Ray Gene Smith

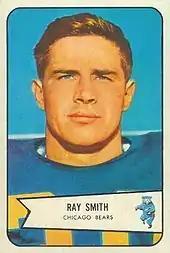
Smith on a 1954 Bowman football card

Ray Gene Smith (November 27, 1928 – August 16, 2005) was an American professional football defensive back who played four seasons with the Chicago Bears of the National Football League (NFL). He played college football at Cameron State Agricultural College and Hardin College.